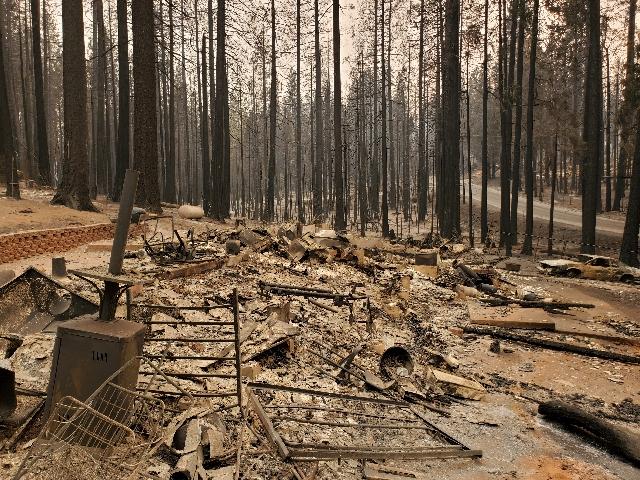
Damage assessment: destroyed